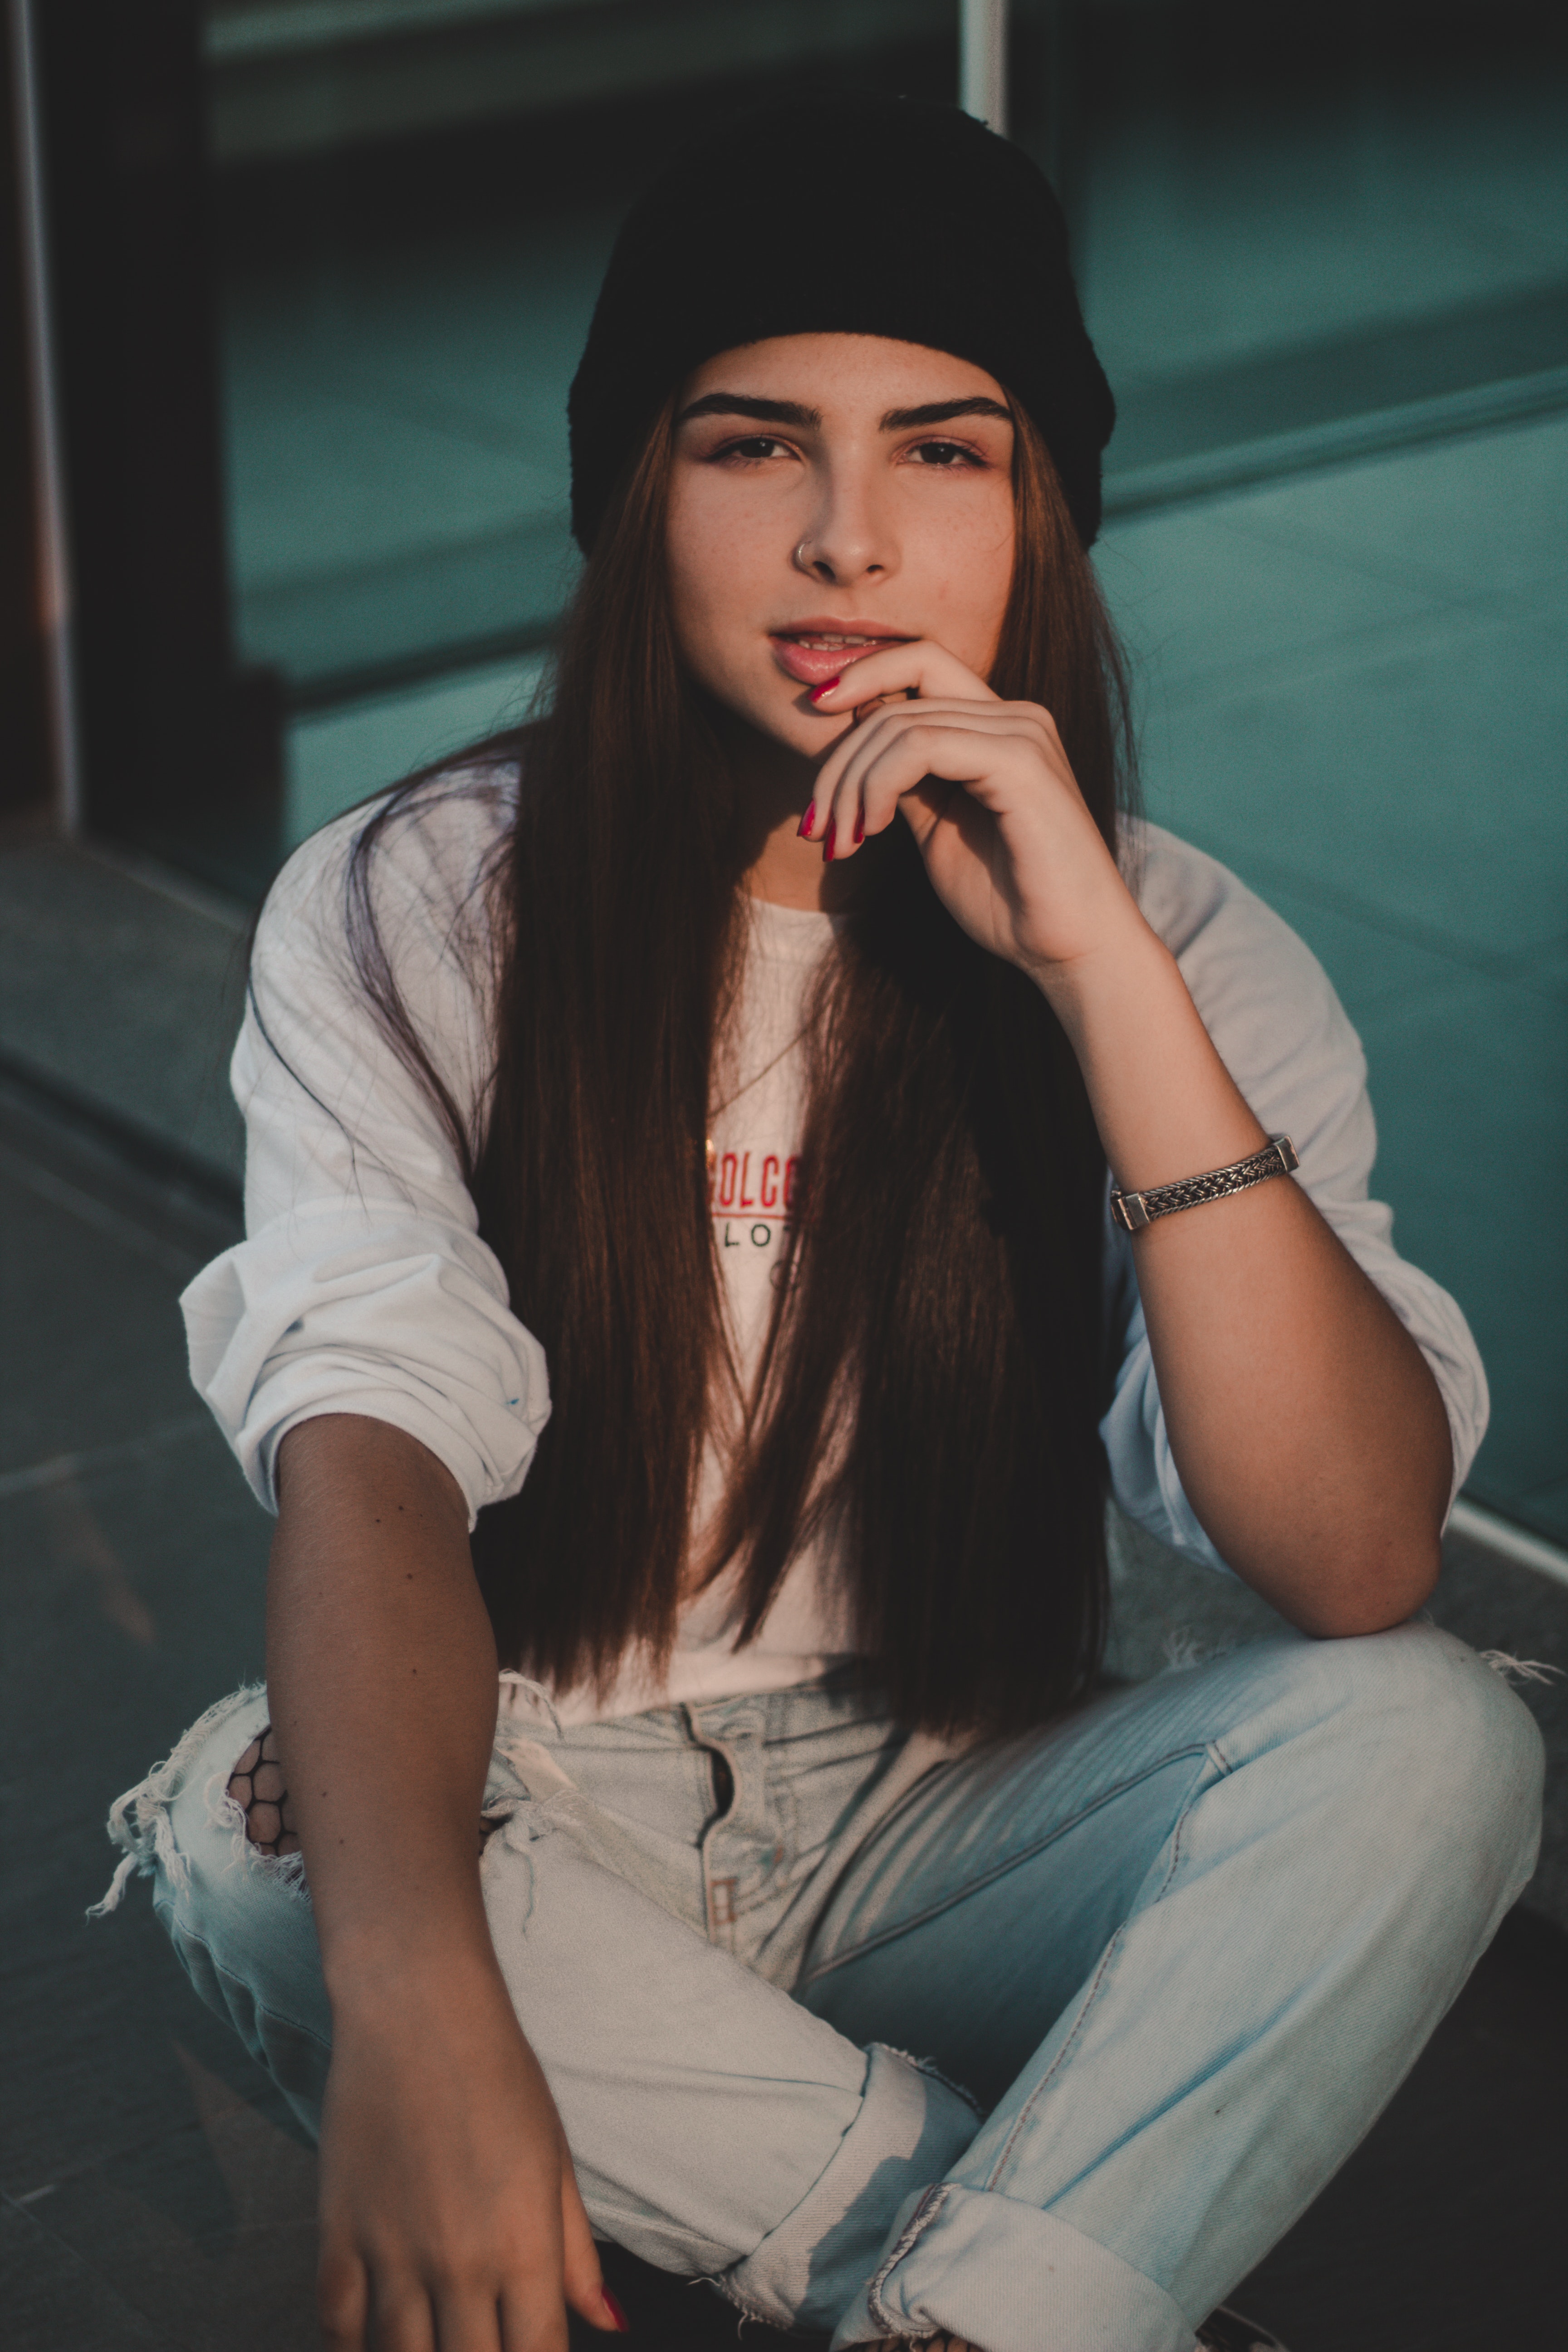
hair, face, lip, beauty, long hair, nose, hairstyle, chin, cool, skin, black hair, sitting, eye, fashion, mouth, photography, photo shoot, smile, headgear, brown hair, beanie, hand, model, smoking, fashion accessory, flesh, cap, gesture, eyelash, flash photography, hat, top, singing, t shirt